Joseph McCarthy

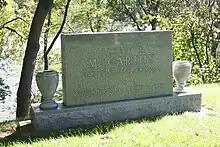
Tombstone of Joseph McCarthy with the Fox River in the background.

After two months of hearings and deliberations, the Watkins Committee recommended that McCarthy be censured on two of the 46 counts: his contempt of the Subcommittee on Rules and Administration, which had called him to testify in 1951 and 1952, and his abuse of General Zwicker in 1954. The Zwicker count was dropped by the full Senate on the grounds that McCarthy's conduct was arguably "induced" by Zwicker's own behavior. In place of this count, a new one was drafted regarding McCarthy's statements about the Watkins Committee itself.